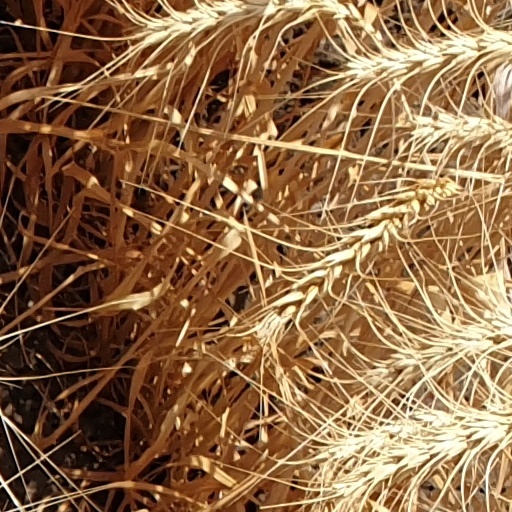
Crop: wheat